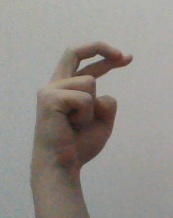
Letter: zay